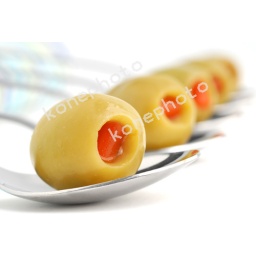
Stuffed green olives in a spoon studio isolated on white background